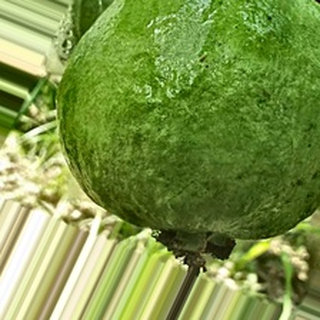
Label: healthy_guava